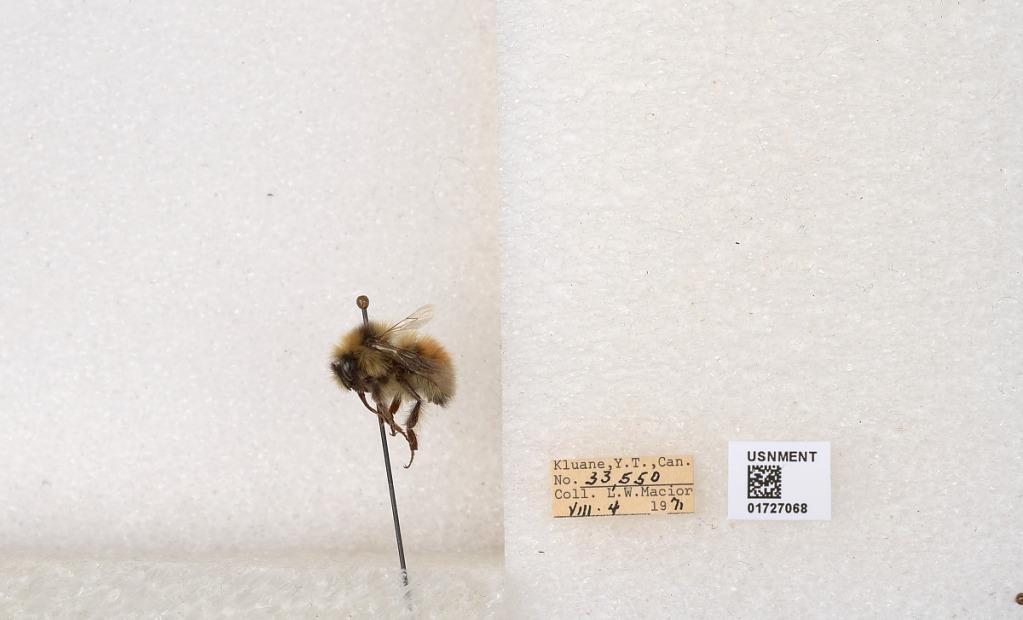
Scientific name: Bombus (Pyrobombus) sylvicola Kirby
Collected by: L. Macior
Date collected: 1971-8-4
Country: Canada
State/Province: Yukon Teritory
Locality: Kluane National Park and Reserve
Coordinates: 60.7493, -139.504